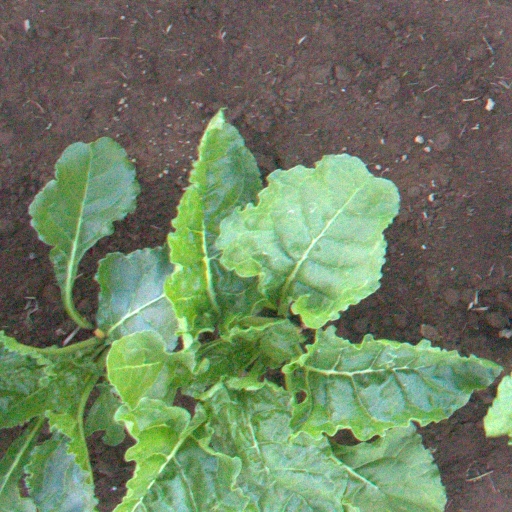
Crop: sugar beet